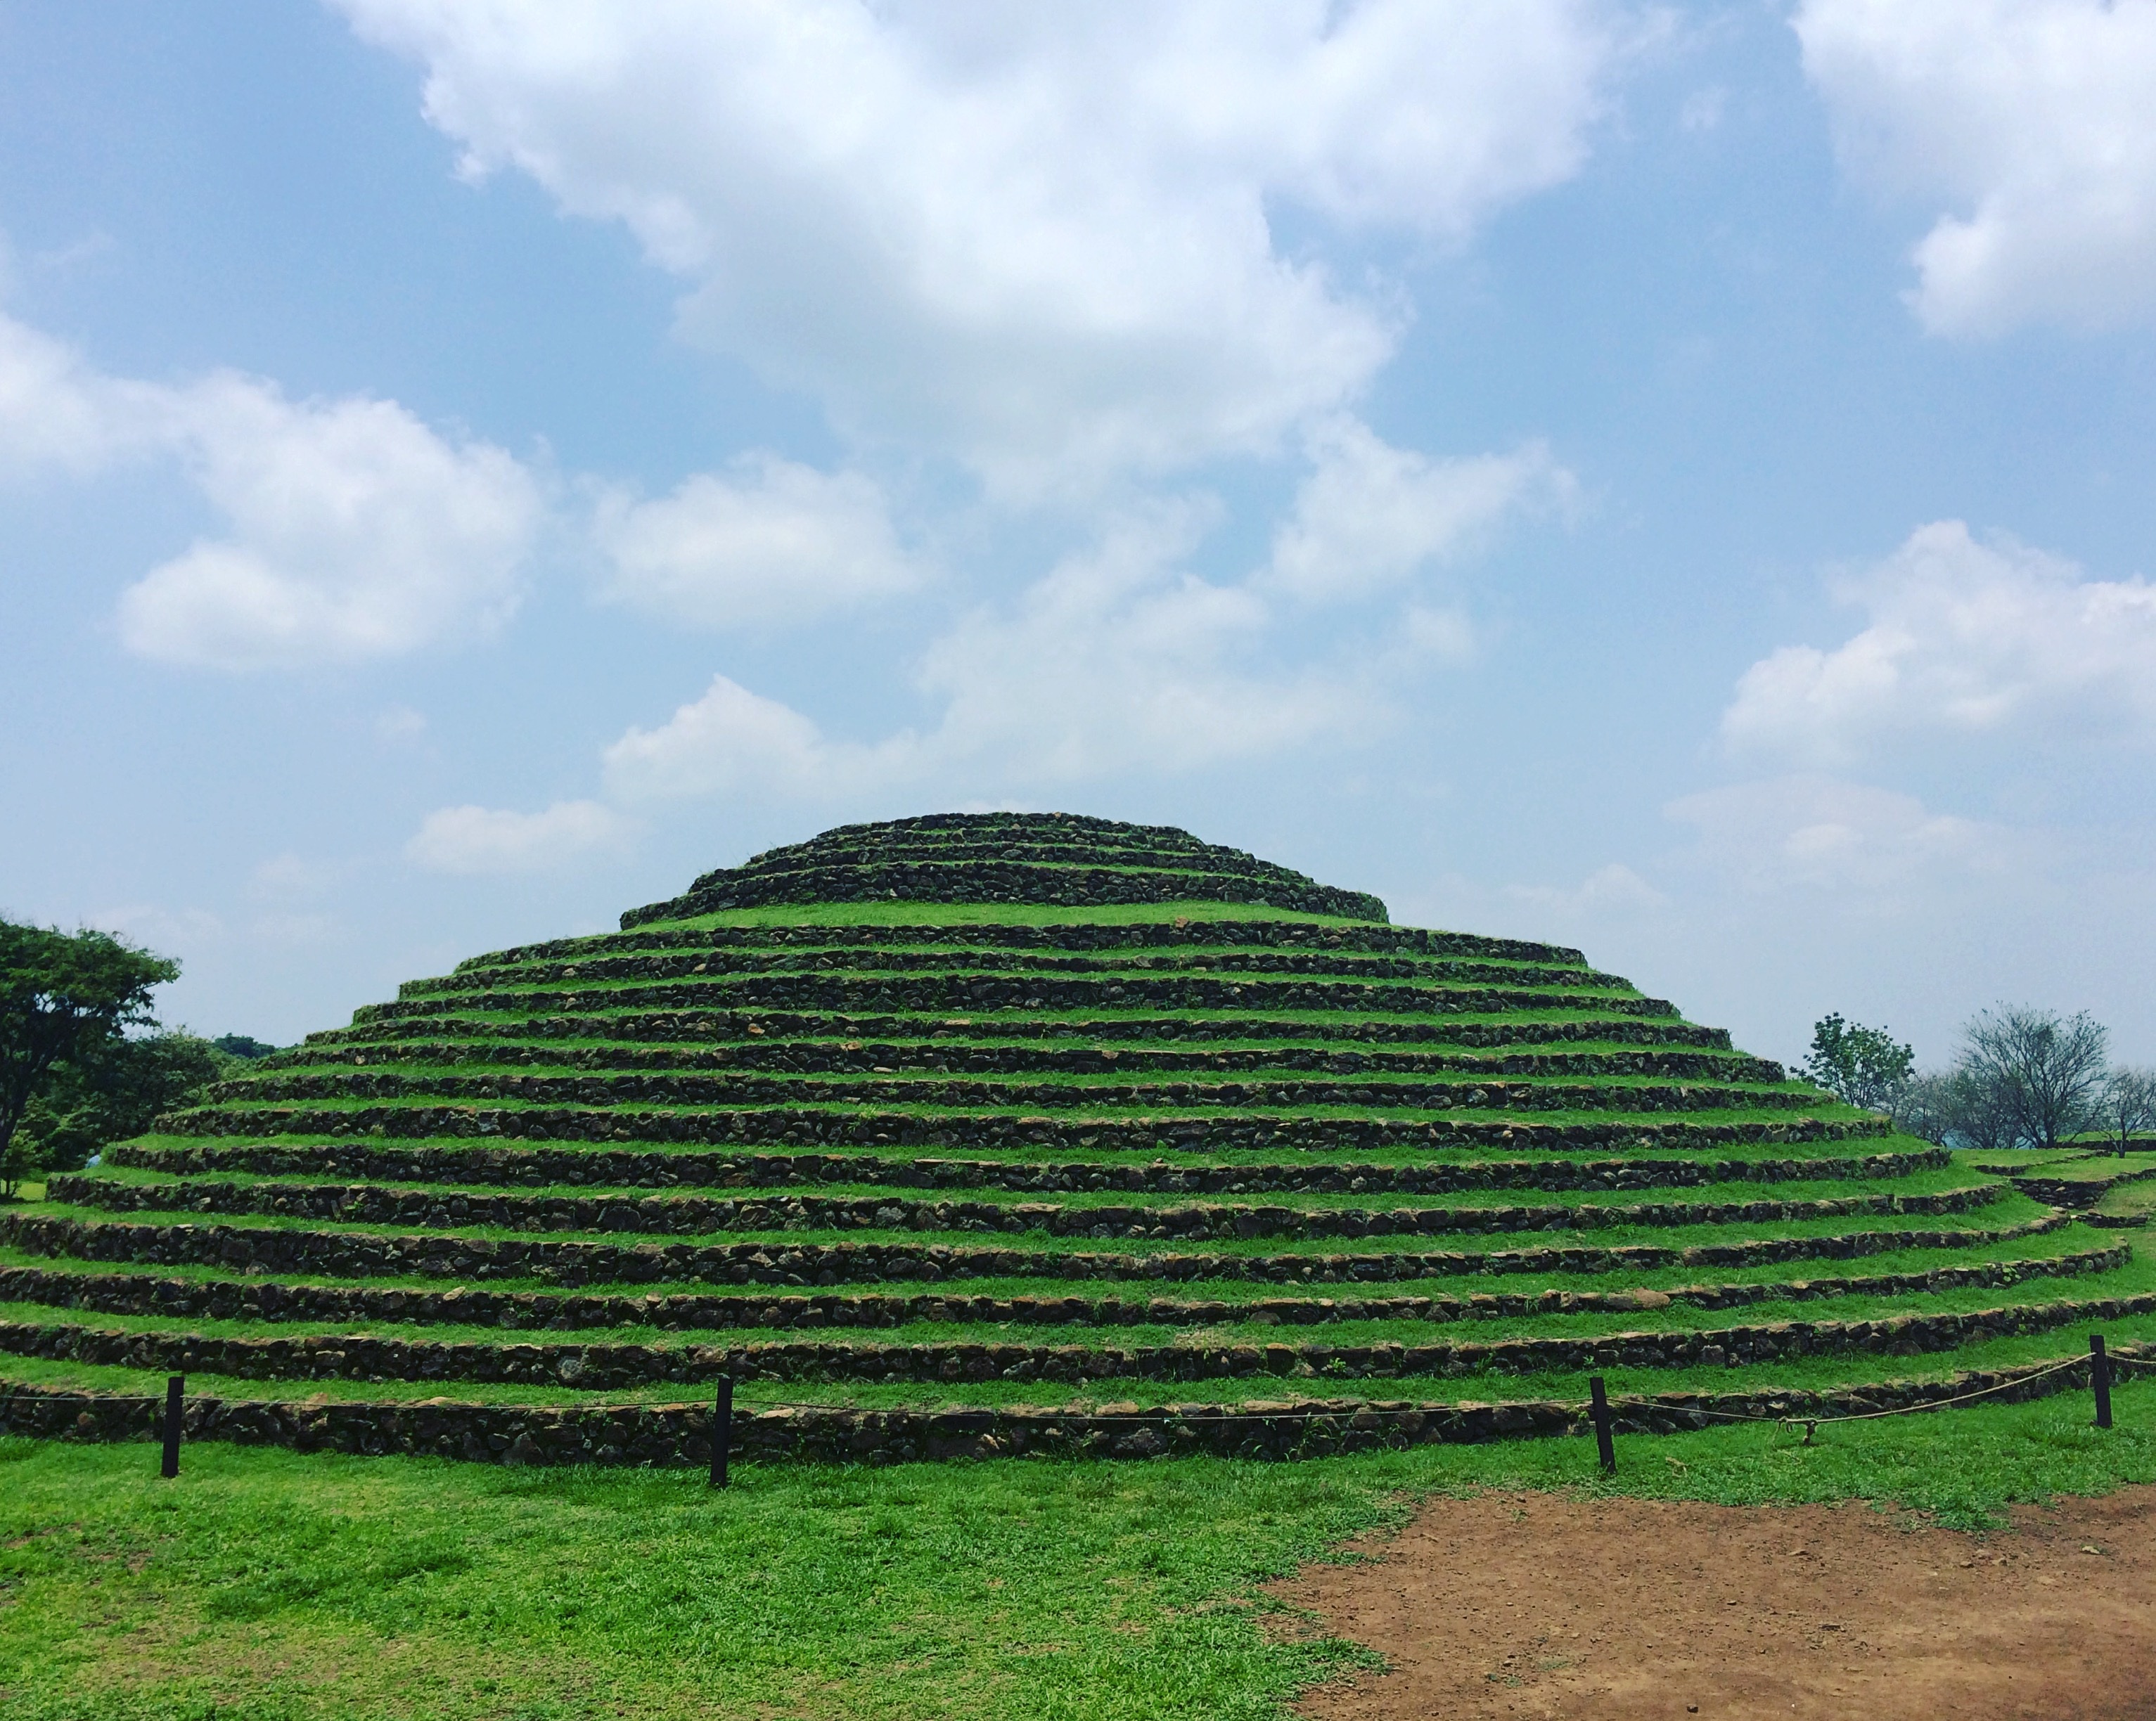
landscape, field, hill, monument, green, soil, agriculture, plain, mexico, plantation, plateau, guadalajara, rural area, archaeological site, guachimontones